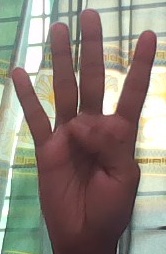
ASL sign: 4